Coach (baseball)

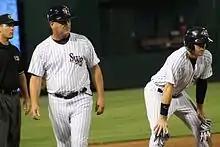
Al Pedrique (left), manager of the Scranton/Wilkes-Barre RailRiders, serving as a third base coach during a game in 2016.

Two on-field coaches are present when the team is batting. Stationed in designated coaches' boxes in foul territory near first and third base are the first-base coach and third-base coach. They assist in the direction of baserunners, help prevent pickoffs, and relay signals sent from the manager in the dugout to runners and batters. While the first-base coach is primarily responsible for the batter as to whether he stops at first base or not, or for a runner already on first, the third-base coach carries more responsibility. Such duties include holding or sending runners rounding second and third bases as well as having to make critical, split-second decisions about whether to try to score a runner on a hit, sacrifice fly or error; additionally, they account for the arm strength of the opposing team's fielder and the speed and position of the baserunner.